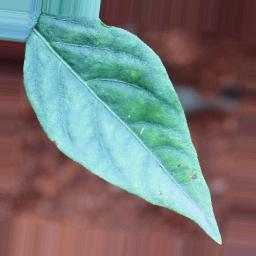
Label: healthy